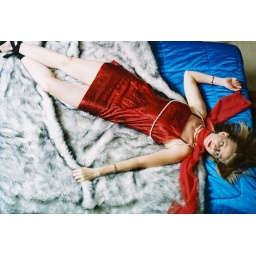
Dressed in red and dead, in bed